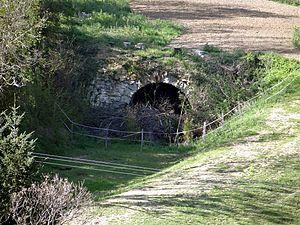
Tracé de l'ancienne ligne de chemin de fer Messimy - Saint-Symphorien-sur-Coise à Rontalon, Rhône, France. Entrée du tunnel au sud de ""La Pierre à Chaux"", vue du chemin des Grandes Bruyères."
Les Chemins de fer départementaux de Rhône et Loire ont construit un réseau de chemin de fer secondaire dans le département du Rhône. Celui-ci a fonctionné entre 1914 et 1935.